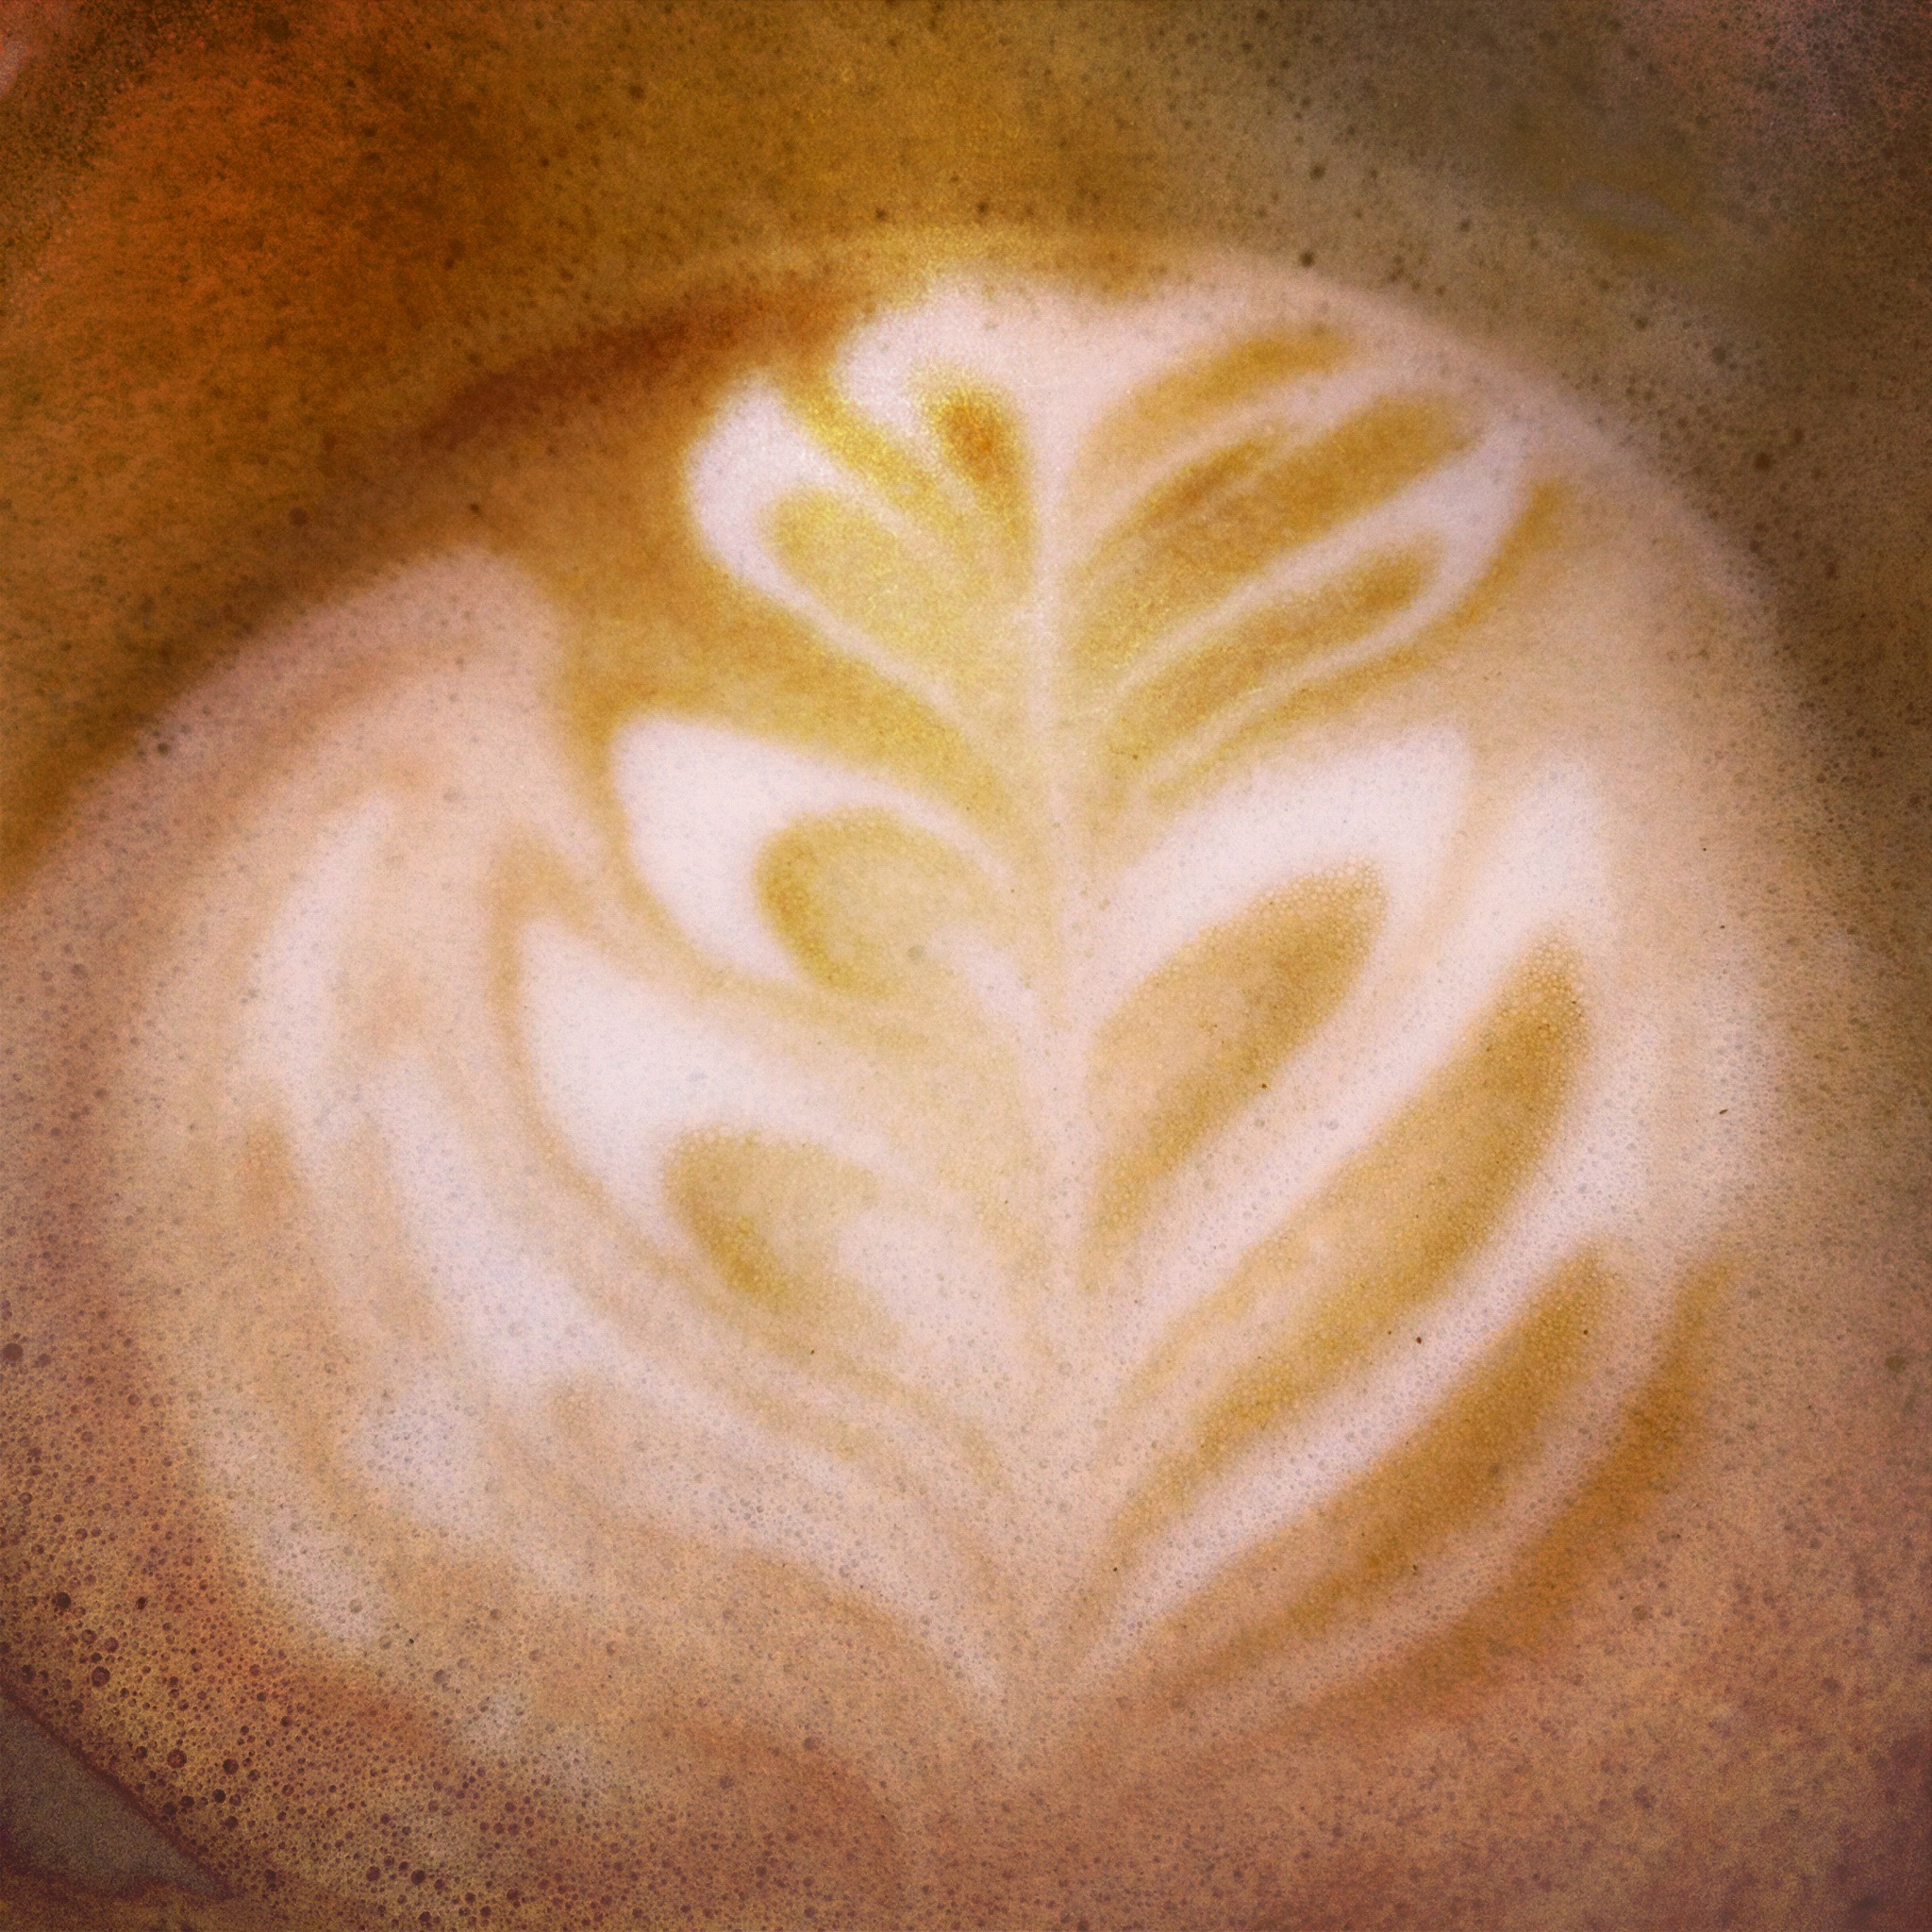
coffee, cup, latte, cappuccino, brown, drink, breakfast, close up, human body, caffeine, organ